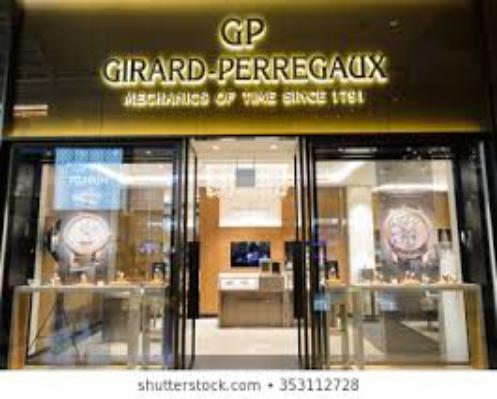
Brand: girard-perregaux
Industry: Electronic